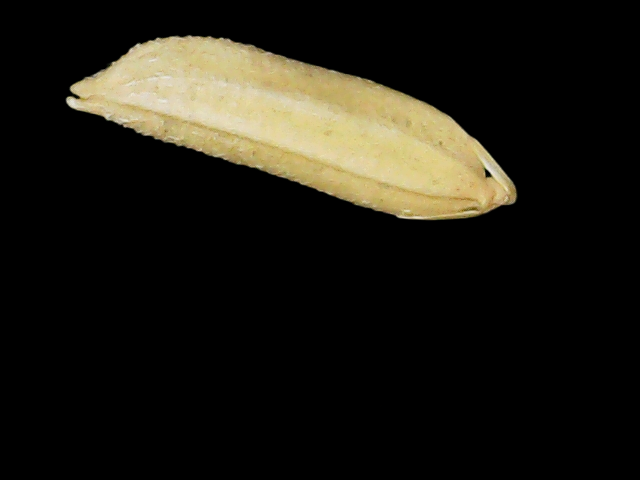
Rice variety: Binadhan26